Sergio Osmeña

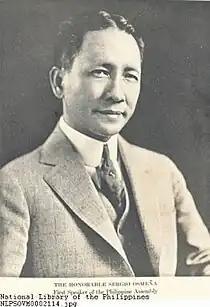
Osmeña as Speaker of the Philippine Assembly

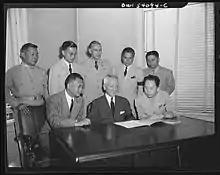
President Osmeña (seated, center) with members of his cabinet, circa 1944

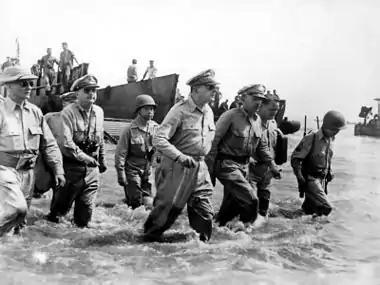
President Sergio Osmeña together with General Douglas MacArthur during the historic landing at Leyte in 1944.

While governor, he successfully ran for a seat in the first Philippine Assembly inaugurated in 1907 and was elected as its first speaker. Osmeña was 29 years old and already the highest-ranking Filipino official. He and another provincial politician, Manuel L. Quezon of Tayabas, set up the Nacionalista Party as a foil to the Partido Federalista of Manila-based politicians. During his speakership, members of the assembly sought to initiate policies that constantly clashed with the opinions of American superiors in the Philippine Commission that ultimately did not pass. Three important bills from the assembly were rejected by the Philippine Commission.